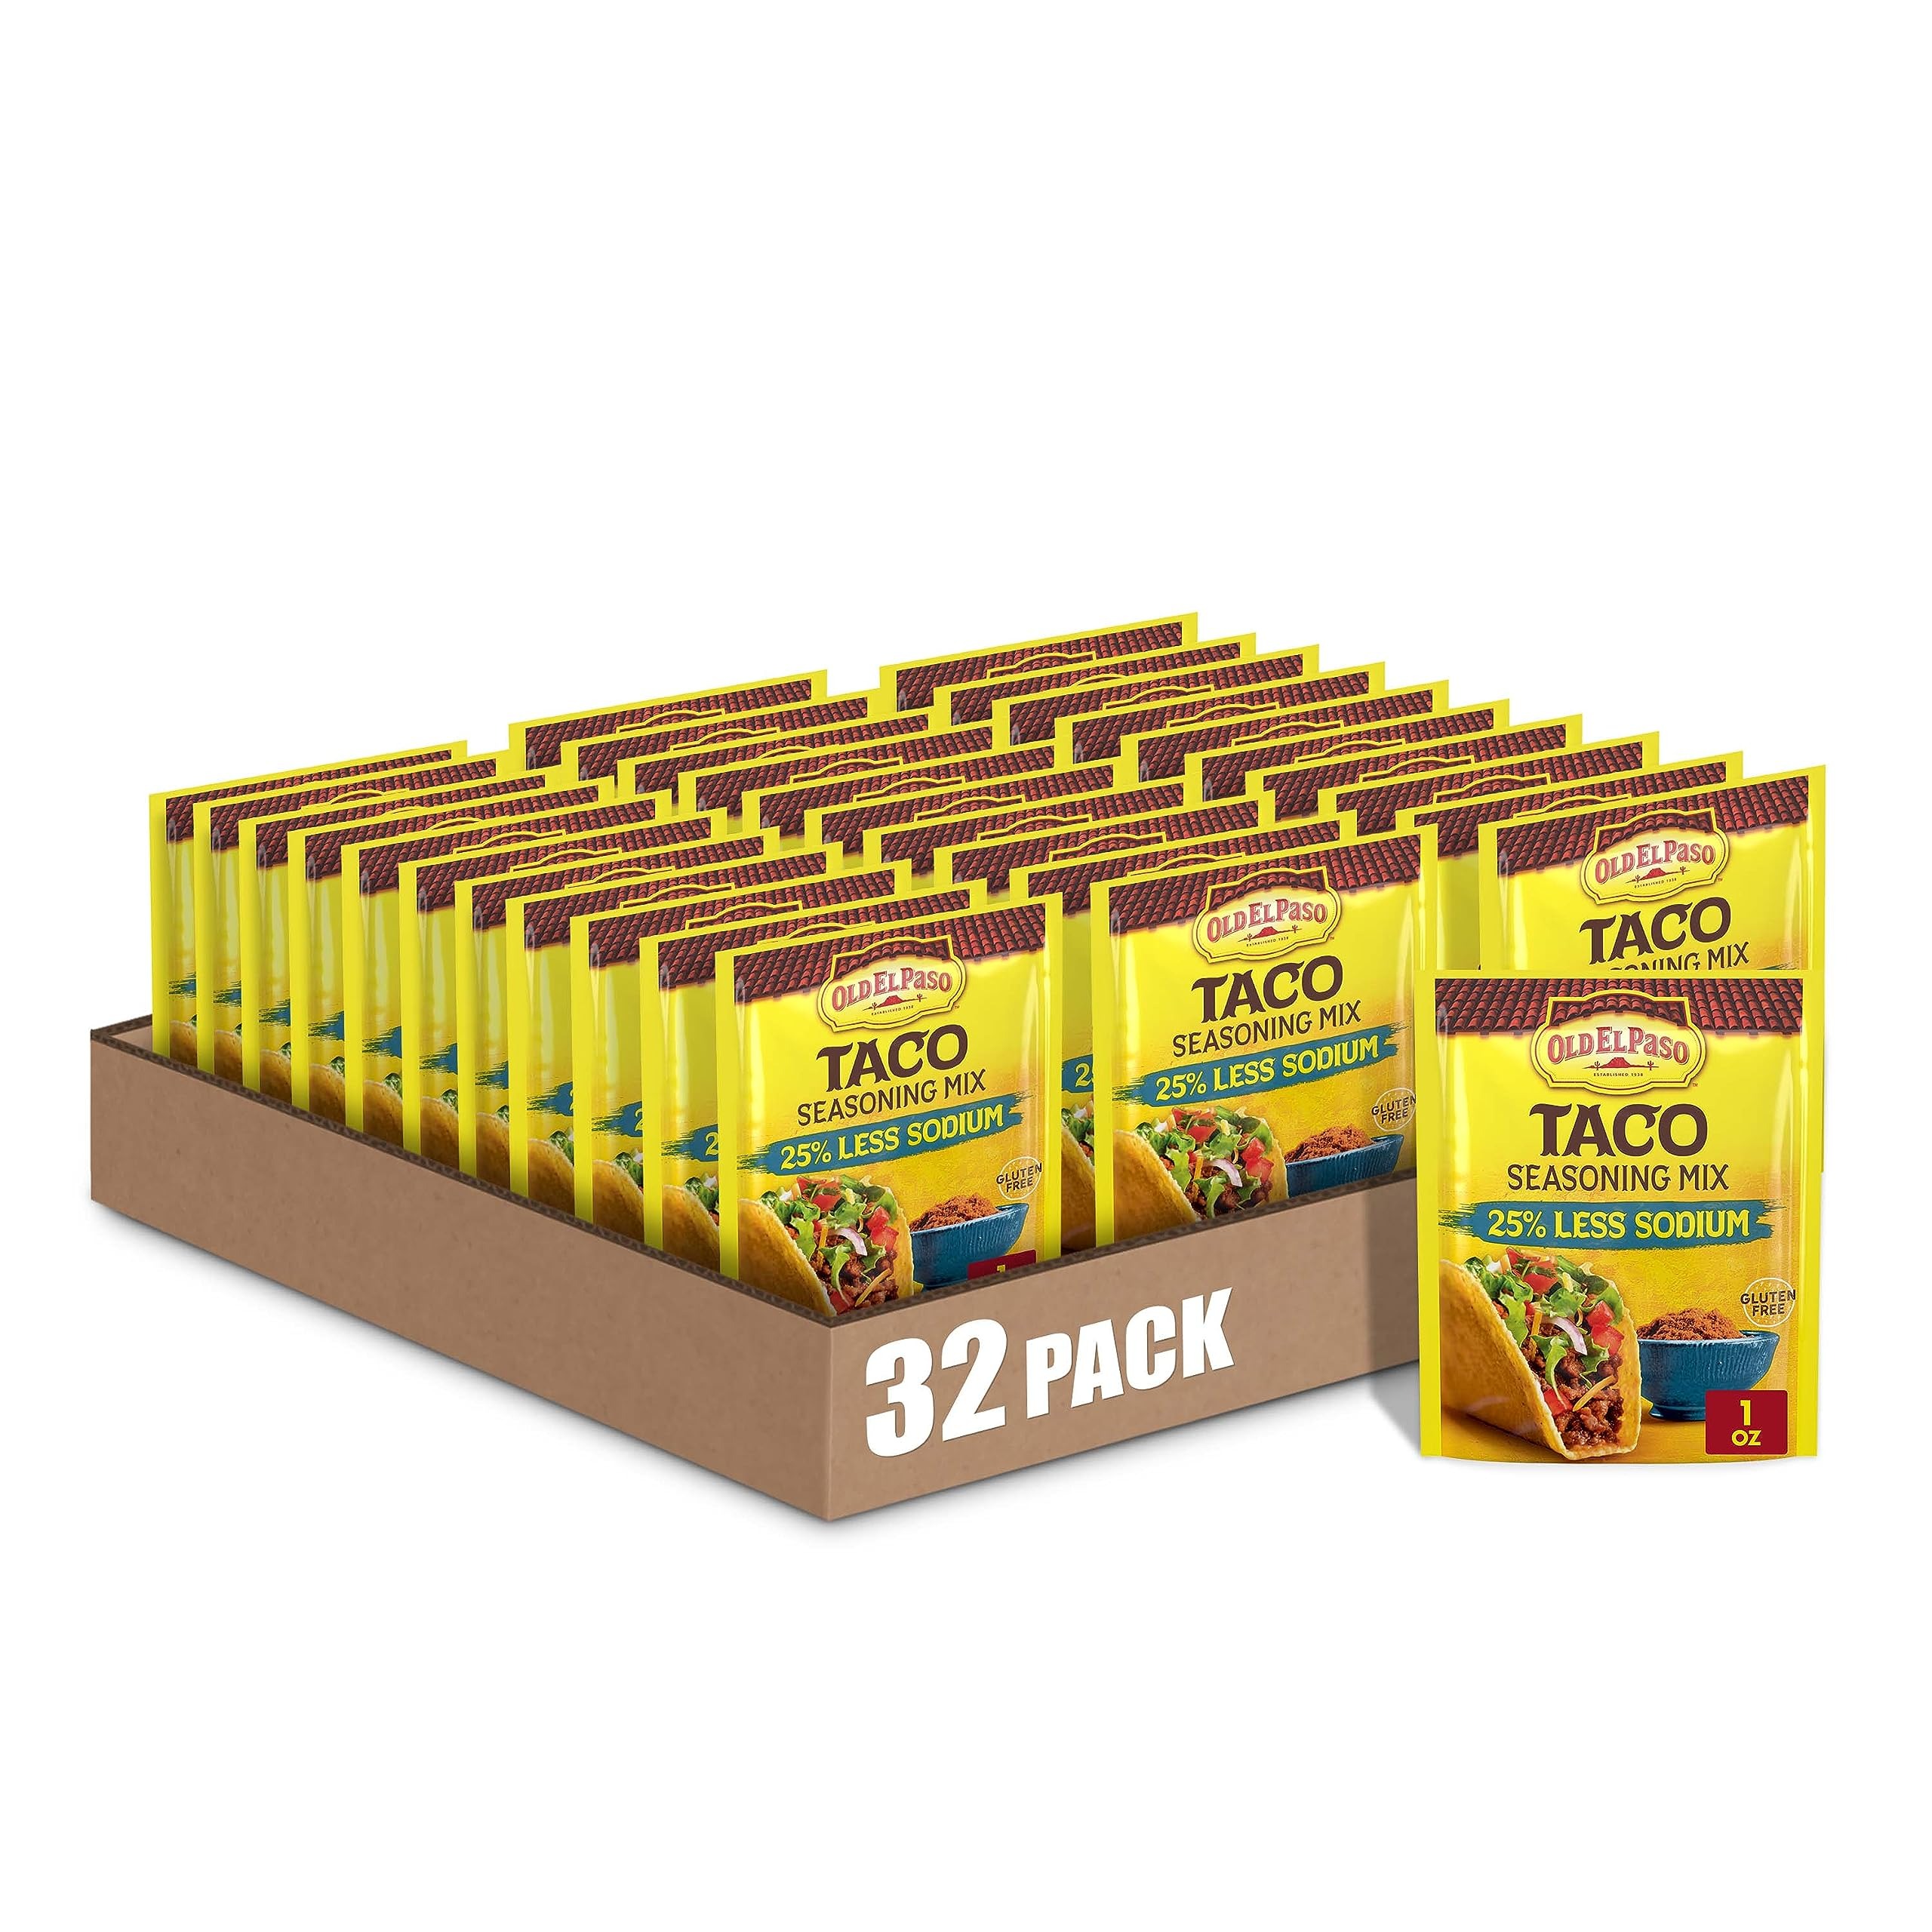
Item Name: Old El Paso Taco Seasoning, 25% Less Sodium, 1 oz. (Pack of 32)
Bullet Point 1: SEASONED TO PERFECTION: Incorporate this taco seasoning into all your favorite dishes for a delicious taste
Bullet Point 2: QUICK & EASY MEALS: Taco spices and seasonings can help you get flavorful tacos on the table quickly
Bullet Point 3: 25% LESS SODIUM: This taco mix has 25% less sodium than the Old El Paso Original Taco Seasoning Mix
Bullet Point 4: ENDLESS OPTIONS: Use this seasoning in casseroles, soups, dips and more
Bullet Point 5: CONTAINS: 1 oz (Pack of 32)
Value: 32.0
Unit: Ounce

Price: 1.29